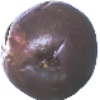
Label: Passion Fruit 1